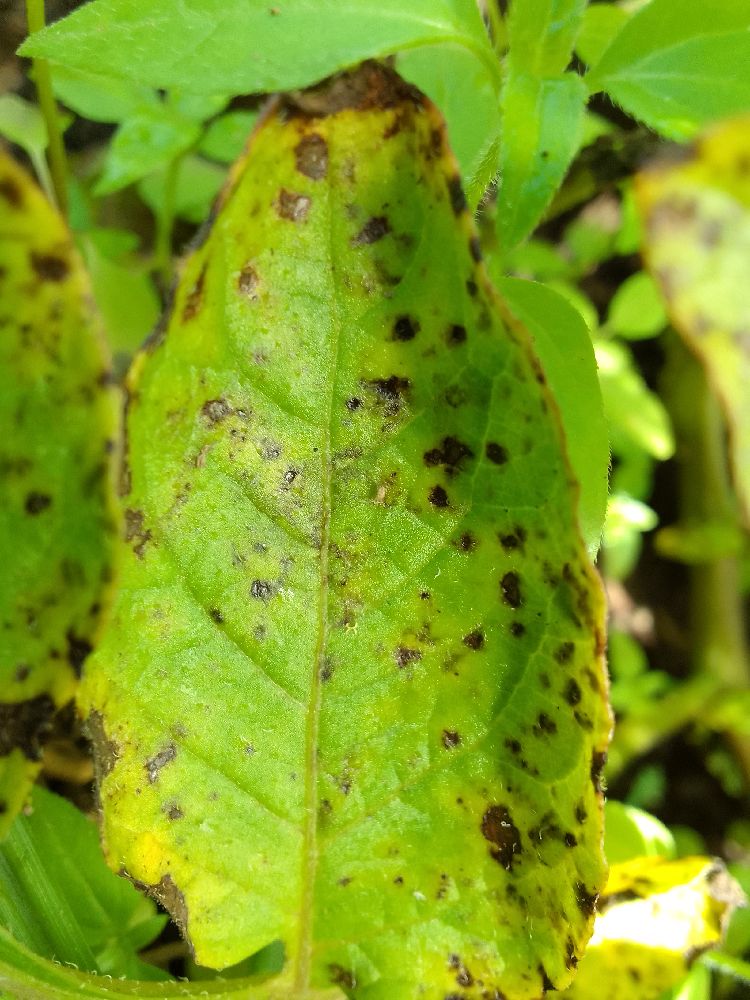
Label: Early blight